Geology of Uruguay

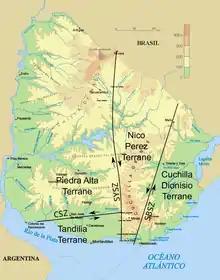
Shear zones and terranes in Uruguay after Gaucher "et al"., 2008. Sarandí del Yí Shear Zone is marked as "SYSZ". To the east Sierra Ballena Shear Zone is marked as "SBSZ".

The Precambrian shield in Uruguay includes part of Río de la Plata craton, an extensive area of stable crystalline basement rock underlying Uruguay and large areas of eastern Argentina and southern Brazil. The shield in Uruguay goes under the name of Rio Grande do Sul—Uruguay Shield and includes parts of Southern Brazil. Though the Río de la Plata Craton underlies practically all of Uruguay, it only shows up in the south and east of the country since in other parts of the country, it is covered by younger volcanic rocks or sediments. The shield was formed during two orogenic events; one 2000 million years ago (mya) for the western part and another 700–500 mya for the eastern part. The later orogenic event is the result of the accretion of blocks and terranes in the aftermath of the breakup of Rodinia when São Francisco and Río de la Plata cratons formed one plate in the west of the Adamastor Ocean. The eastern part of the Uruguayan shield region is crossed by two major shear zones both running roughly in north-south direction the dextral Sarandí del Yí-Piriápolis Shear Zone and the sinistral Sierra Ballena Shear Zone. West of Sarandí del Yí Shear Zone the Río de la Plata Craton is intruded by the Late Paleoproterozoic Florida dyke swarm.